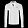
Label: Pullover